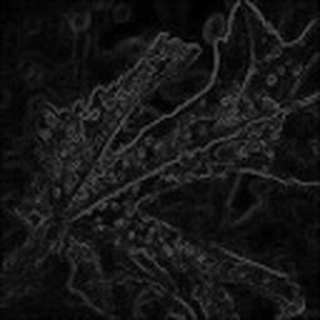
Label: cotton_aphids